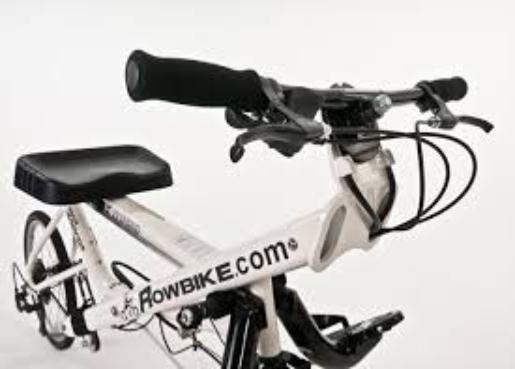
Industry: Transportation